Fire controlman

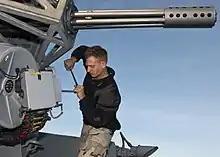
Fire Controlman 2nd Class Anthony Ferretti performs maintenance on a close-in weapon system for a live-fire exercise aboard the guided-missile destroyer

According to the official history documented by the U.S. Navy, the fire controlman rating was established in 1941, when it was split off from the gunner's mate rating. It was actually created much earlier than this, as US Navy Muster Reports account for FCs well before then. It is commonly believed that the rate came into existence at some point in the 1920s. Fire controlmen were highly skilled technicians responsible for the operation of various forms of range finding gear, as well as the solving of ballistics calculations to control the firing of the ship's guns. These skills were employed initially for naval gunfire support and surface combat, but during World War II, their responsibilities expanded into anti-aircraft warfare as well.